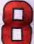
Number: 8